Alfred Manessier

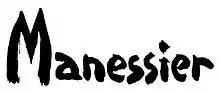
Manessier signature

In 1937 at the Paris International Exposition, the French government appointed Sonia Delaunay and Robert Delaunay to represent avant-garde art in Paris transportation centers such as Air Palace and Railways Palace. The couple was given the task to employ and reside with 50 unemployed artists for March and April to create a substantial project of of artwork. Among the artists were Bissiere, Jean Bertholle, and Manessier, who worked on four murals. The following year he married painter Therese Simonnet. In 1939 Manessier was called into military conscription, as a technical draftsman. In 1940, expecting the birth of his son, he found work as a farmhand to support the growing family but by 1941 he returned to Paris to exhibit in the Gallery Braun show "20 Young Painters" that ushered into France the non-figurative movement. Despite the abstract style centered in what the occupying Germans deemed "degenerate" modes, and despite Manessier's teaching at the anti-authority and anti-indoctrination organization Young France, the painter was not censored or molested The Young France organization prepared youth for work at the end of the German Occupation, with a teaching staff that also included Jean Bazaine, Jean Vilar, Jean Desailly, Andre Clement.